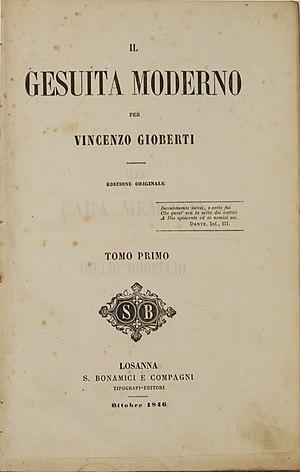
Page de garde du premier volume de Il Gesuita moderno, imprimé par Stanislao Antonio Bonamici à Losanne.